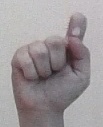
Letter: fa